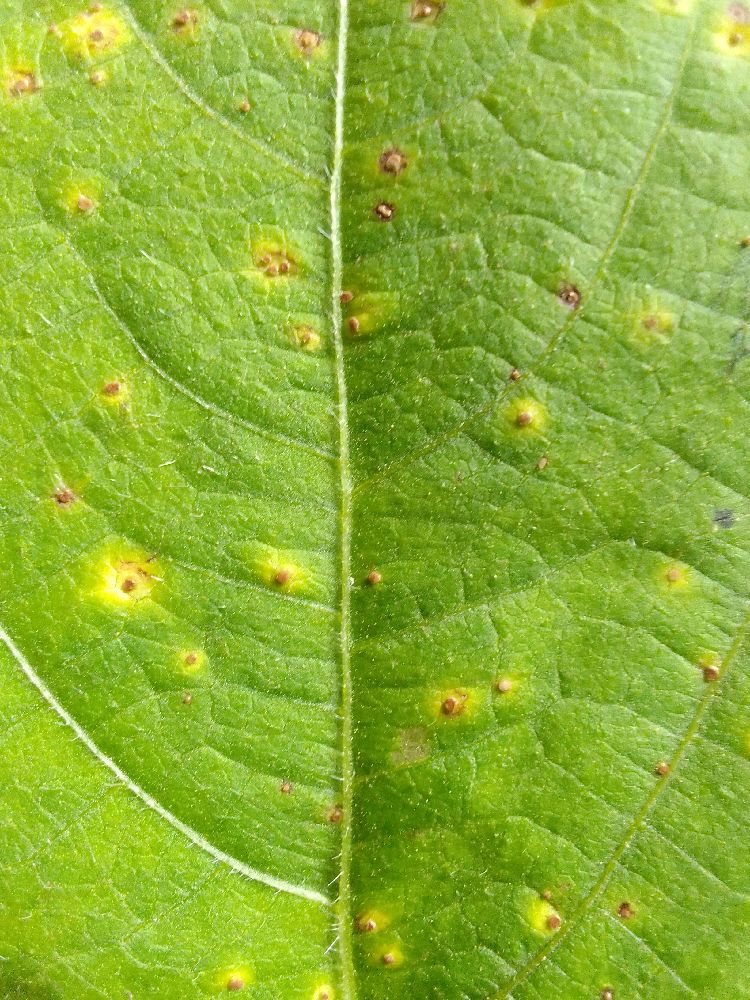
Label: rust